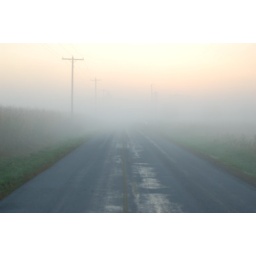
The road in front of my brothers house on a very foggy morning.